Religion in Pristina

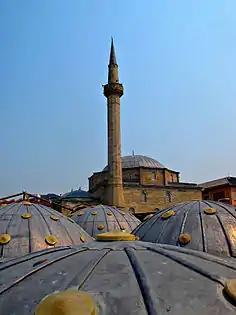
The Great Mosque in Pristina, Kosovo

Islam in Pristina began to be spread very early, during the Ottoman Rule. Before the Battle of Kosovo in 1389 the whole Balkan was Christianized by the Western and Eastern Roman Empire.From that time until 1912 Kosovo was governed by the Ottoman Empire resulting in high level of Islamization. But during the Yugoslavian Rule the population became largely secularized. Islam was introduced to Europe via two main Peninsulas, the Iberian and the Balkan peninsula. With influences from Muslim Spain (Andalusia) from the west, the Mediterranean coast and Sicily from the south, and lastly Muslim Pechenegs of Hungary from the north-east, Islam penetrated easily even to the most inner parts of the Balkans. One well known Muslim geographer, historian and cartographer Al Idrisi (1154) provided information about traveling to Constantinople from Albanian lands and vice versa. This made a huge impact on trading between the two civilizations.